Teak

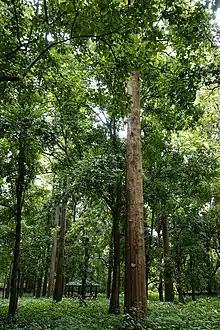
Teak forest in Nilambur, India

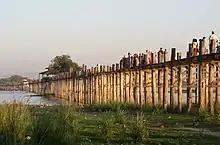
U Bein Bridge Amarapura, Myanmar. The longest teak bridge in the world at .

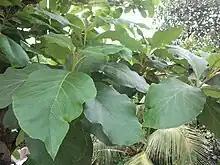
Leaves of teak in Nilambur, Kerala

Teak is a large deciduous tree up to tall with grey to greyish-brown branches, known for its high-quality wood. Its leaves are ovate-elliptic to ovate, long by wide, and are held on robust petioles which are long. Leaf margins are entire.